List of BAL records

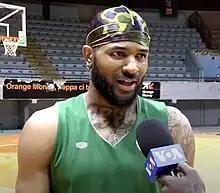
Chris Crawford is the current career scoring leader

Chris Crawford is the current all-time leading scorer in BAL history, with a total of 329 points scored in three seasons. Players in bold are still active in the BAL.